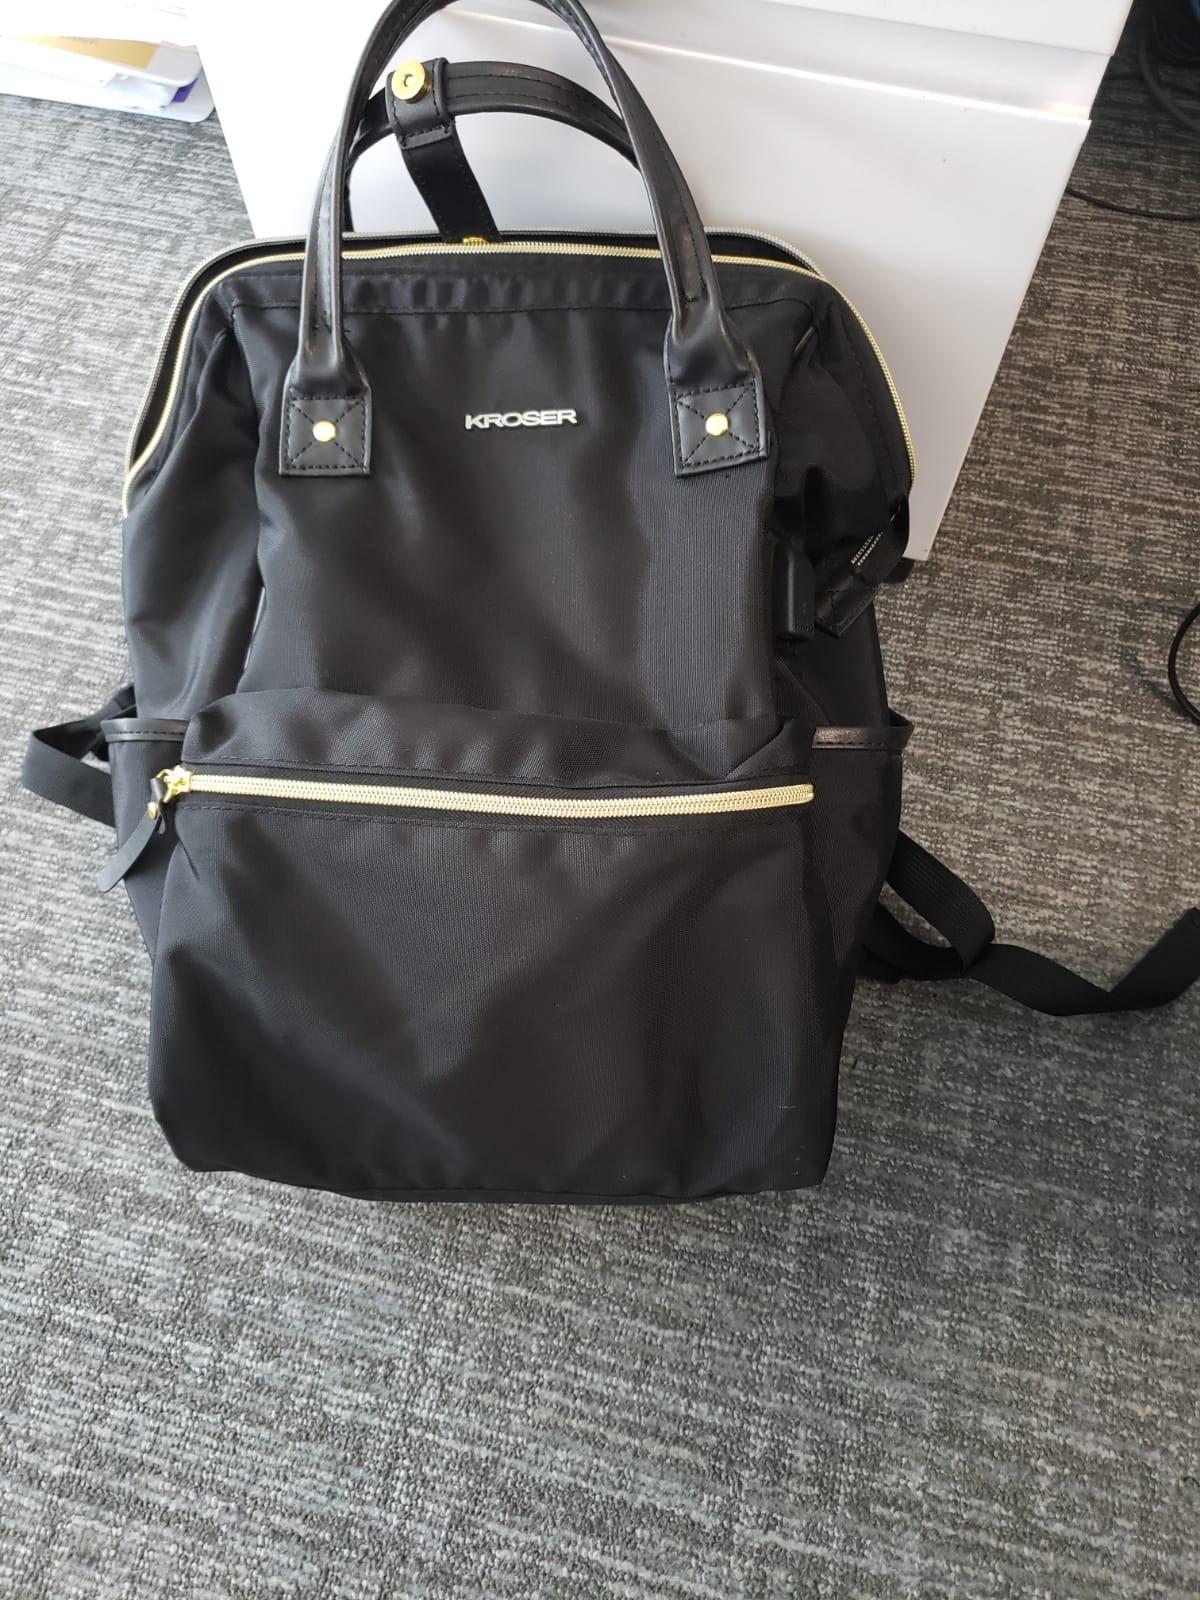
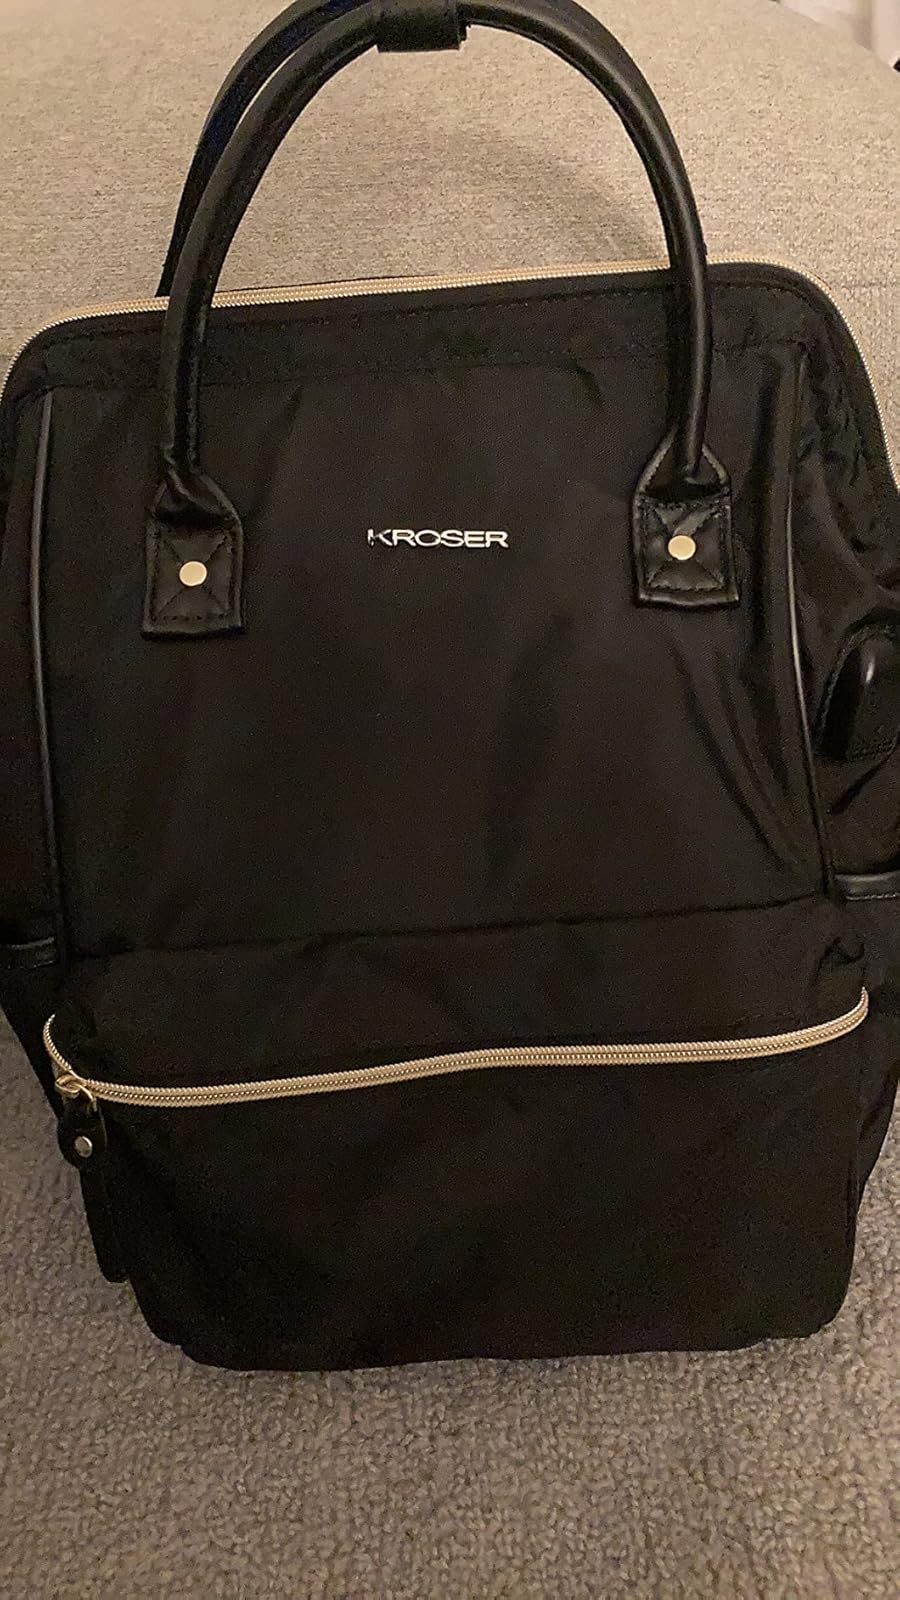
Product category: bag
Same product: yes